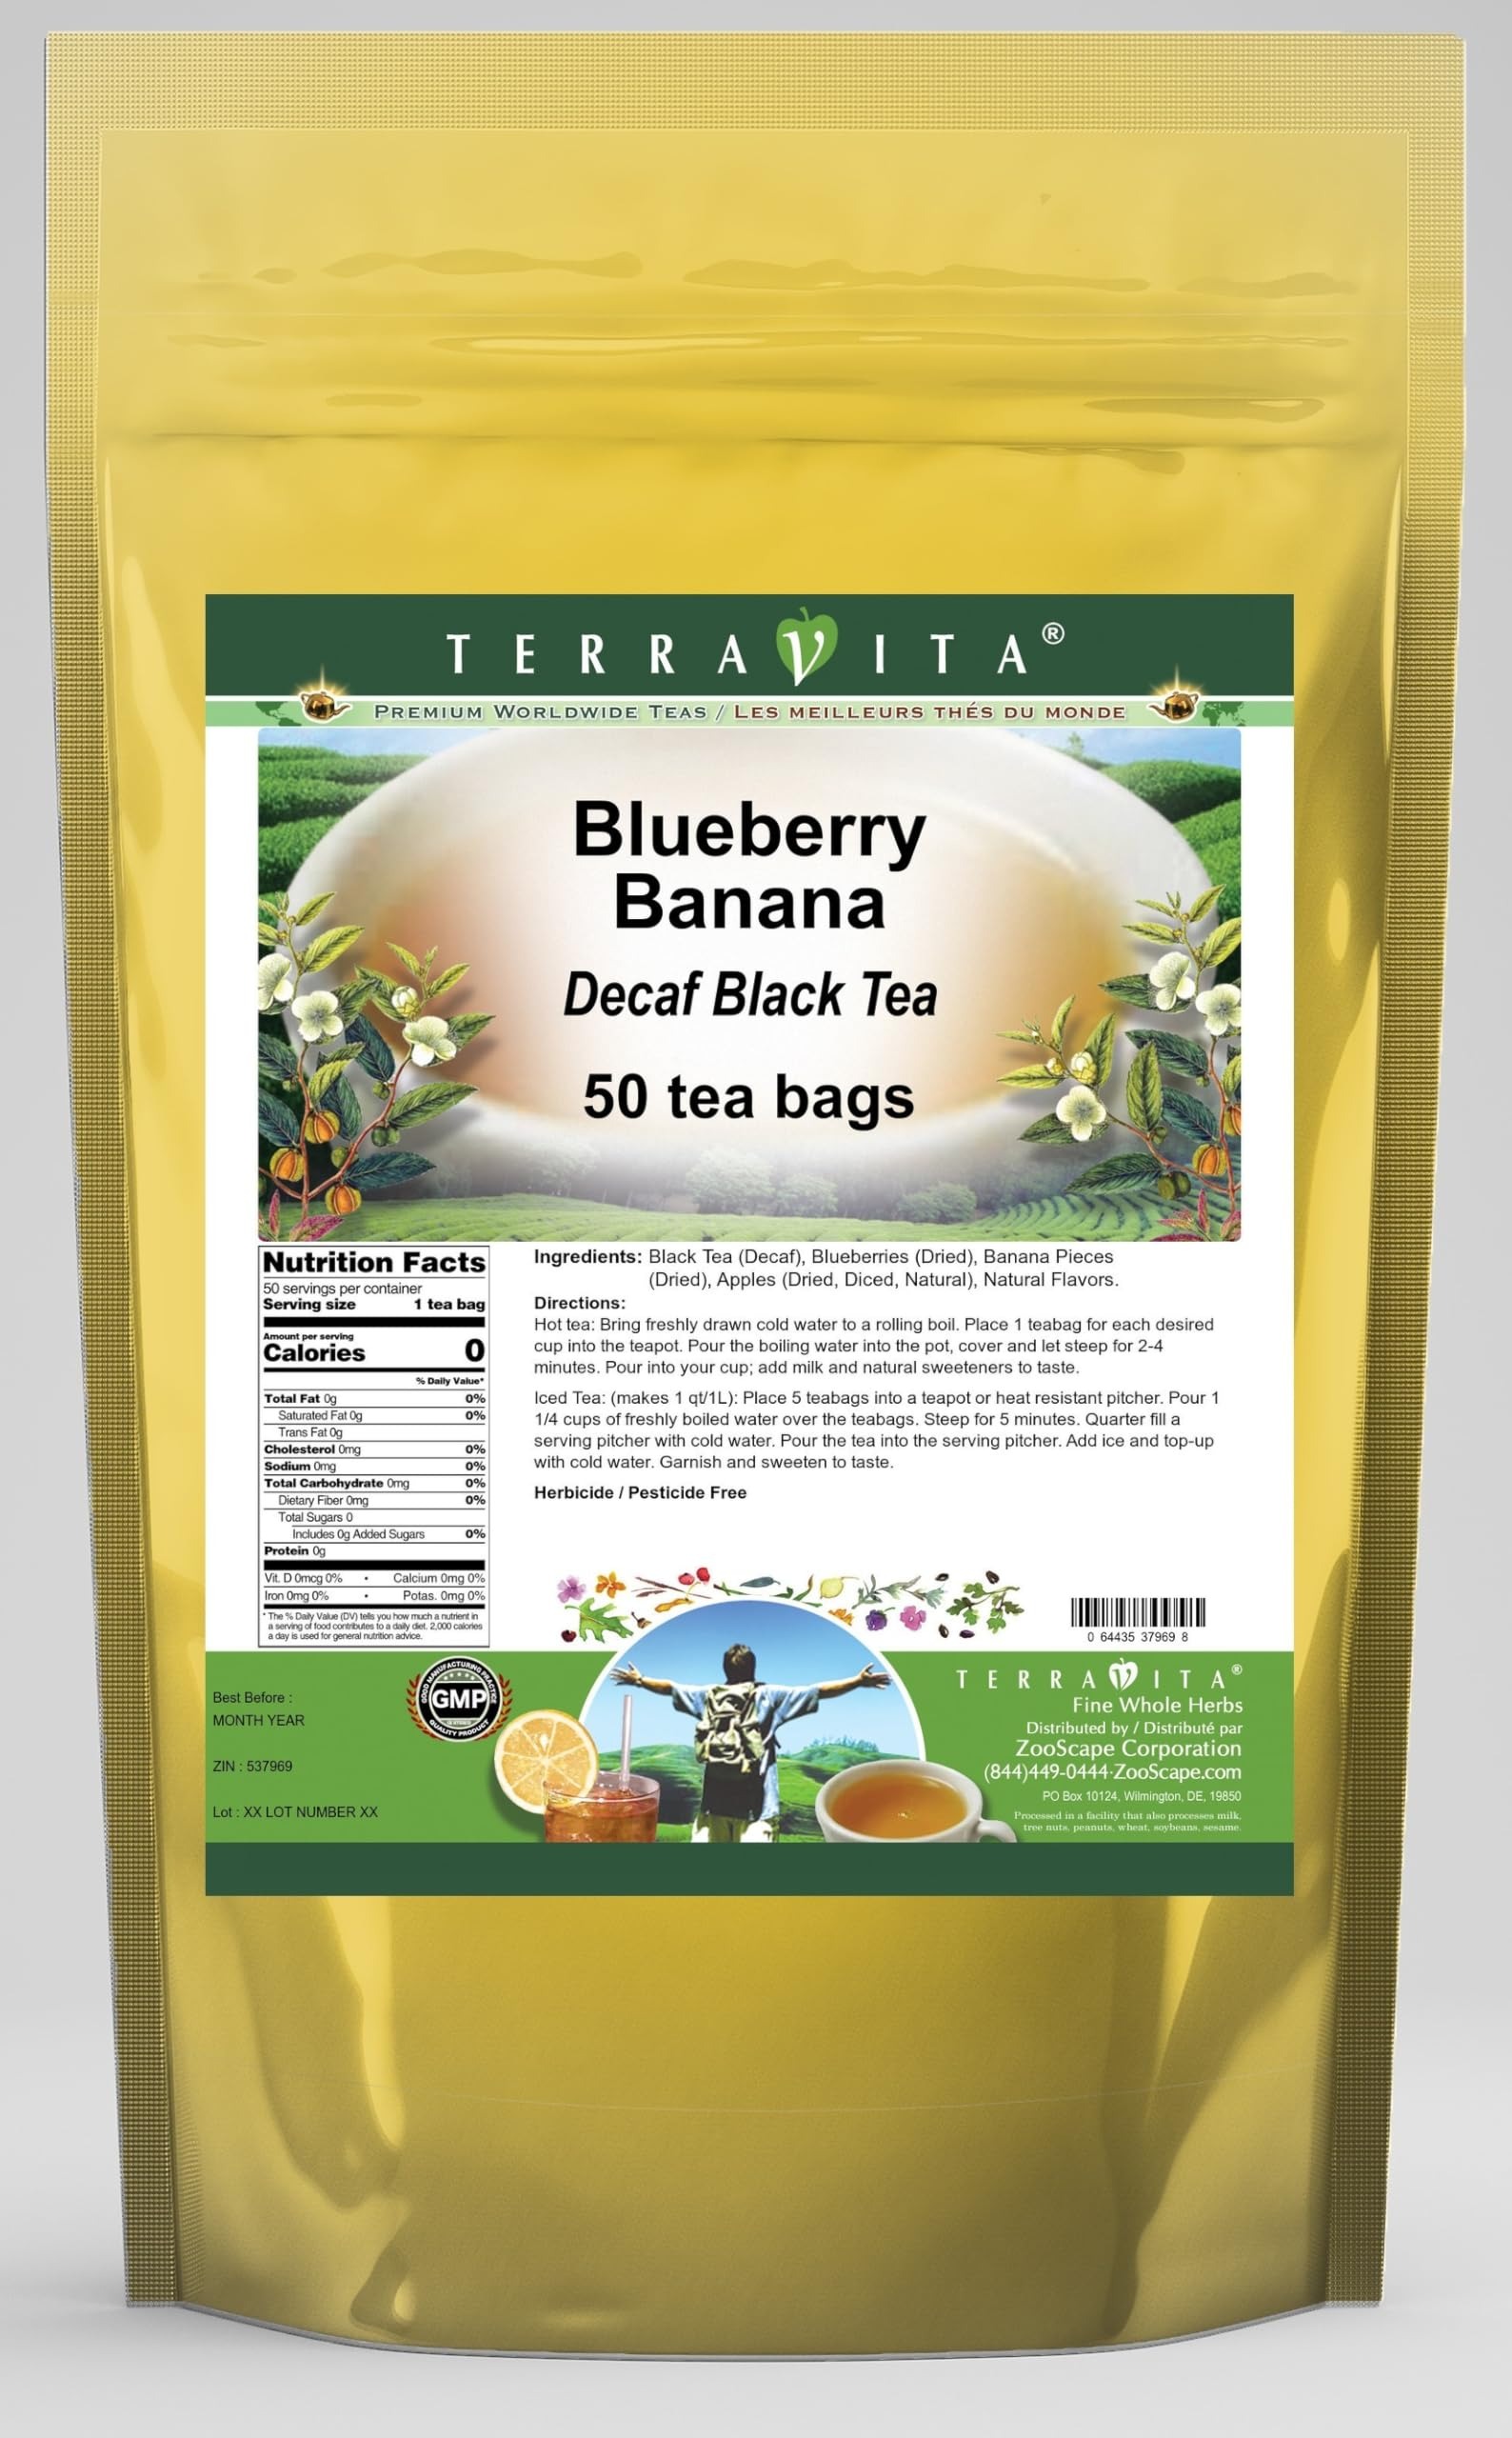
Item Name: Blueberry Banana Decaf Black Tea (50 tea bags, ZIN: 537969) - 2 Pack
Bullet Point 1: Our Blueberry Banana Decaf Black Tea is a wonderful flavored decaffeinated Black tea with Blueberries, Banana Pieces and Dried Apples (Diced, Natural). You will enjoy the simple and elegant Blueberry Banana taste! - Ingredients: Decaf Black tea, Blueberries, Banana Pieces, Dried Apples (Diced, Natural) and Natural Blueberry Banana Flavor.
Bullet Point 2: No fillers.
Bullet Point 3: Manufacturer: TerraVita
Bullet Point 4: Size: 50 tea bags
Bullet Point 5: Black Tea Bags - Packed in a convenient upright pouch!
Product Description: Our Blueberry Banana Decaf Black Tea is a wonderful flavored decaffeinated Black tea with Blueberries, Banana Pieces and Dried Apples (Diced, Natural). You will enjoy the simple and elegant Blueberry Banana taste! - Ingredients: Decaf Black tea, Blueberries, Banana Pieces, Dried Apples (Diced, Natural) and Natural Blueberry Banana Flavor. - Hot tea brewing method: Bring freshly drawn cold water to a rolling boil. Place 1 teabag for each desired cup into the teapot. Pour the boiling water into the pot, cover and let steep for 2-4 minutes. Pour into your cup; add milk and natural sweeteners to taste. - Iced tea brewing method: (to make 1 liter/quart): Place 5 teabags into a teapot or heat resistant pitcher. Pour 1 1/4 cups of freshly boiled water over the teabags. Steep for 5 minutes. Quarter fill a serving pitcher with cold water. Pour the tea into the serving pitcher. Add ice and top-up with cold water. Garnish and sweeten to taste. - TerraVita is an exclusive line of premium-quality, natural source products that use only the finest, purest and most potent ingredients found around the world. TerraVita is hallmarked by the highest possible standards of purity, potency, stability and freshness. All of our products are prepared with the highest elements of quality control, from raw materials through the entire manufacturing process, up to and including the moment that the bottles or bags are sealed for freshness and shipped out to you. Our highest possible standards are certified by independent laboratories and backed by our personal guarantee. - TerraVita exists to meet and ensure your family's health and wellness without the harmful effects of chemicals and health products. We strive to make all of our products affordable and reliable and are constantly searching the mar
Value: 100.0
Unit: Count

Price: 80.86